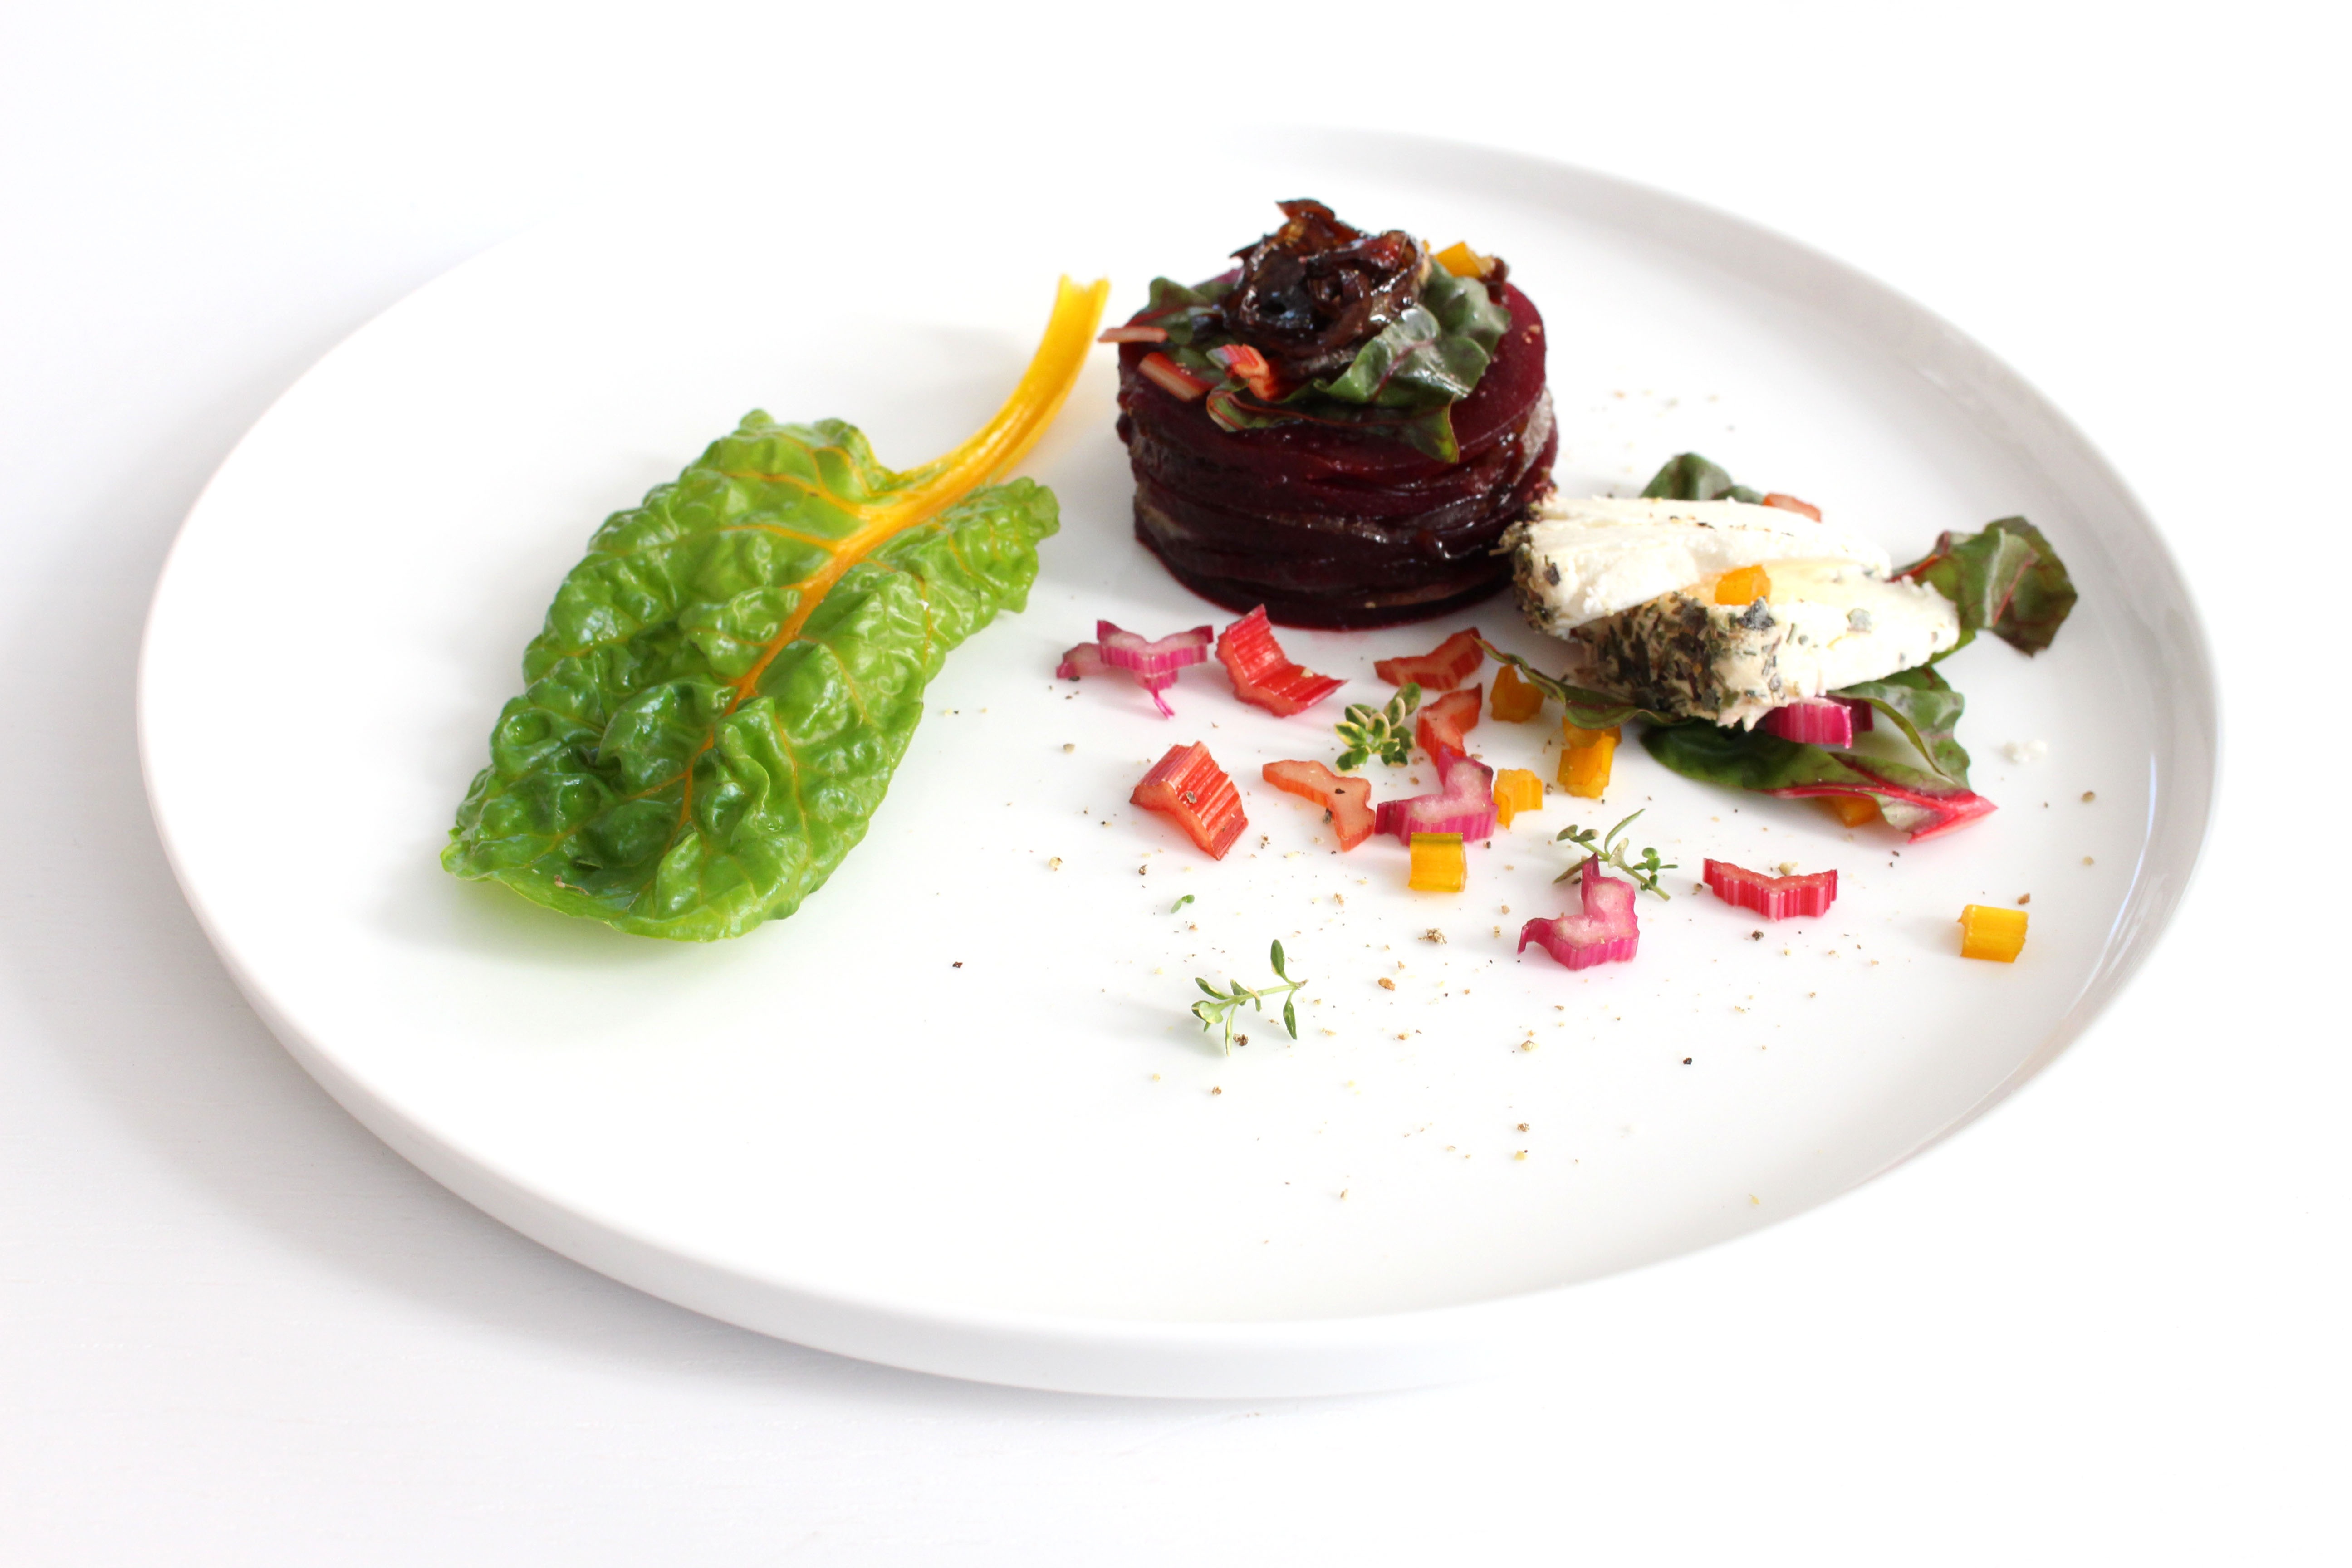
dish, meal, food, salad, cooking, produce, vegetable, kitchen, colorful, fish, cuisine, dishes, raw, court, avalonwijnenspijs